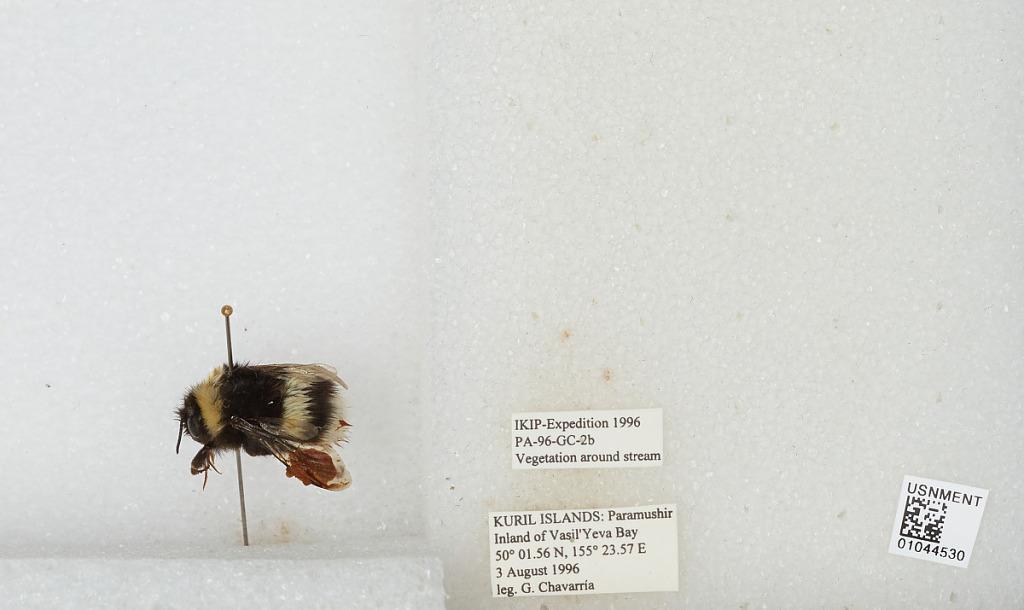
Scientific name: Bombus sp.
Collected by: G. Chavarria
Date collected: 1996-8-3
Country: Russia
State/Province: Sakhalin
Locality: Paramushir Island, Inland of Vasil' Yeva Bay, Kuril Islands
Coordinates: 50.0261, 155.393